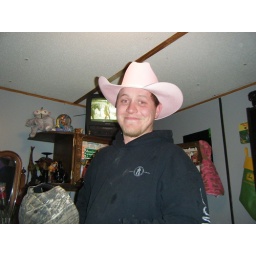
my brother in law in my pink cow girl hat